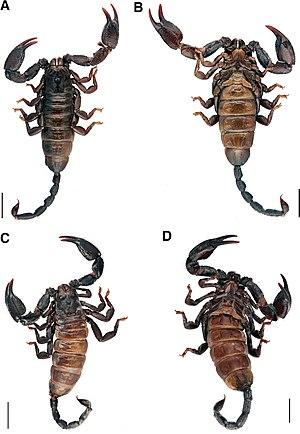
Opisthacanthus validus est une espèce de scorpions de la famille des Hormuridae.